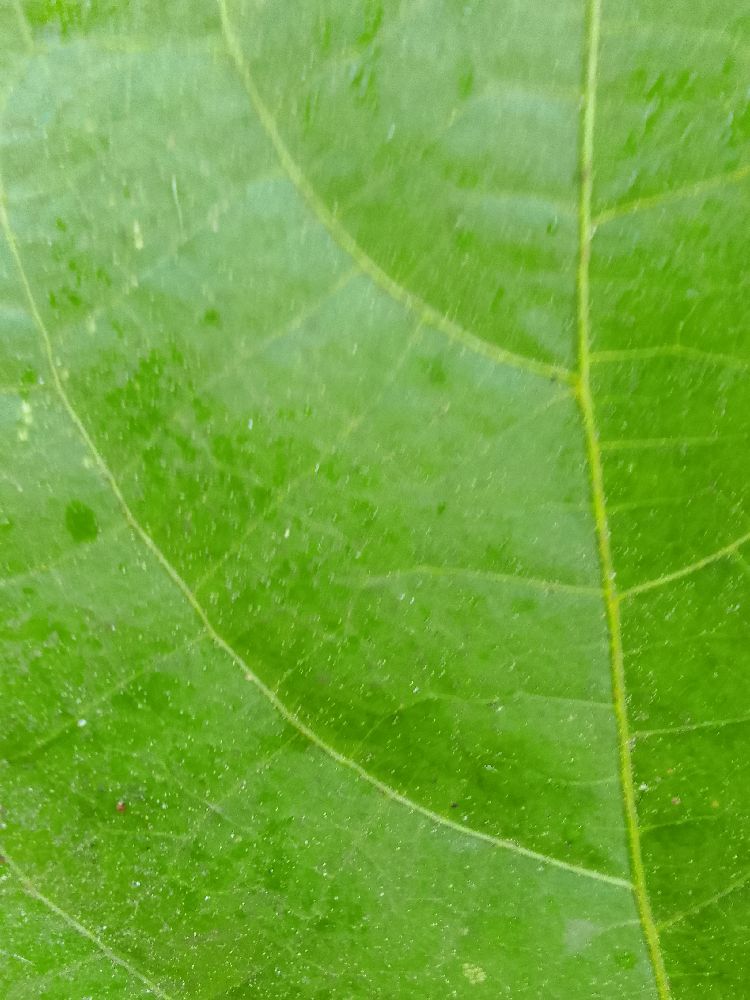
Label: healthy